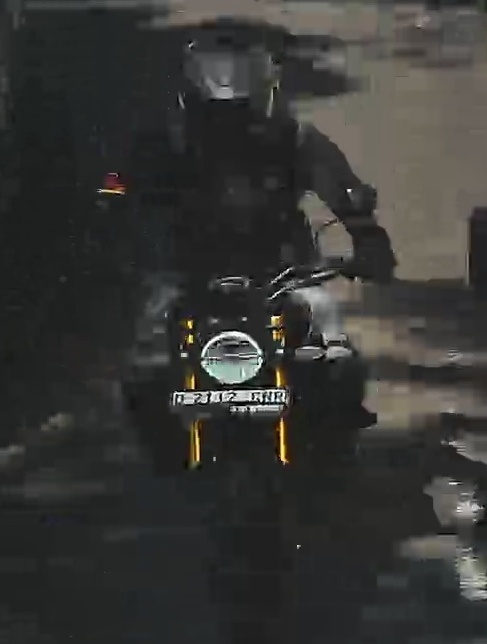
person-with-helmet: 1
person-without-helmet: 0